Taking Fire

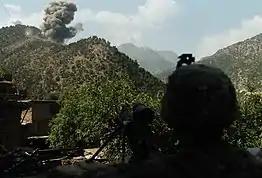

Taking Fire is a documentary series produced for Discovery Channel in which members of the 101st Airborne Division filmed their deployment in Afghanistan largely through the use of helmet cameras and hand-held cameras. The filming took place in the Korangal Valley; in order to avoid compromising mission integrity, the United States military reviewed all footage of the series prior to its publication by Discovery. The documentary captured video of American soldiers in combat against the Taliban in the Islamic Republic of Afghanistan as well as descriptions from members of the 101st Airborne regarding their comrades killed in action and the military operations in which the Division participated.